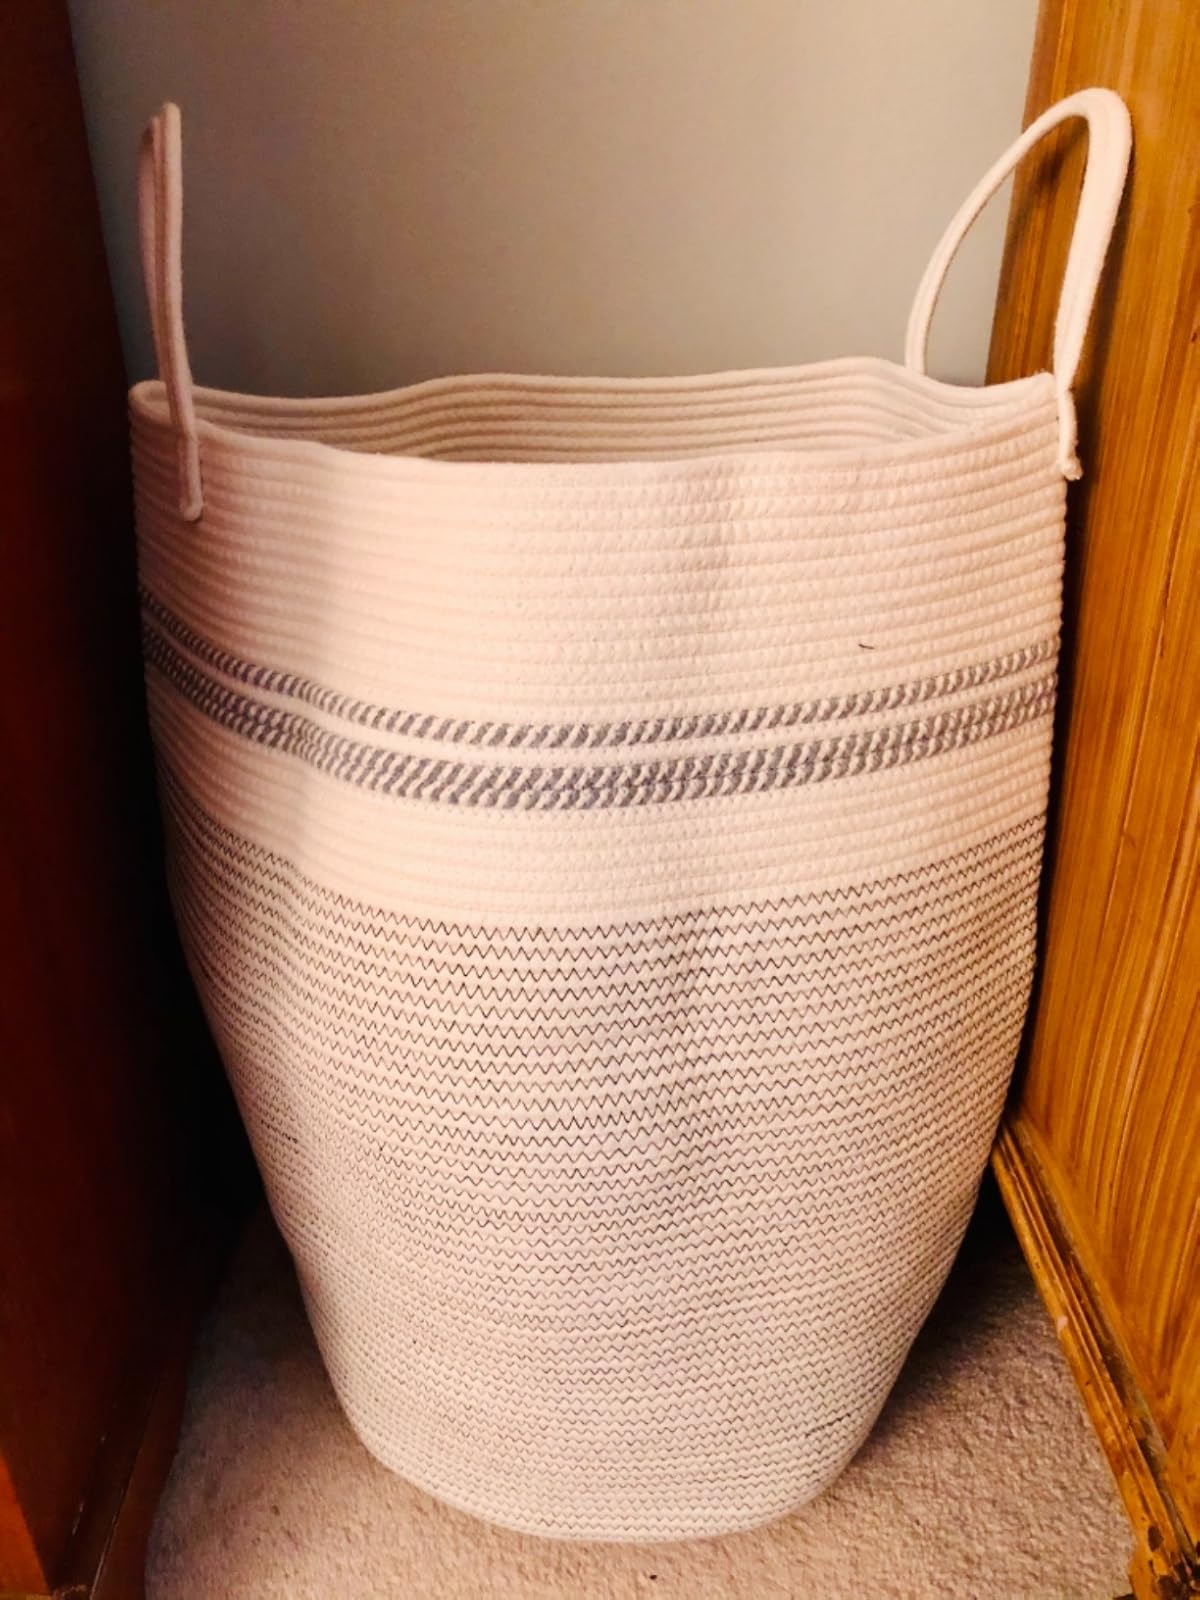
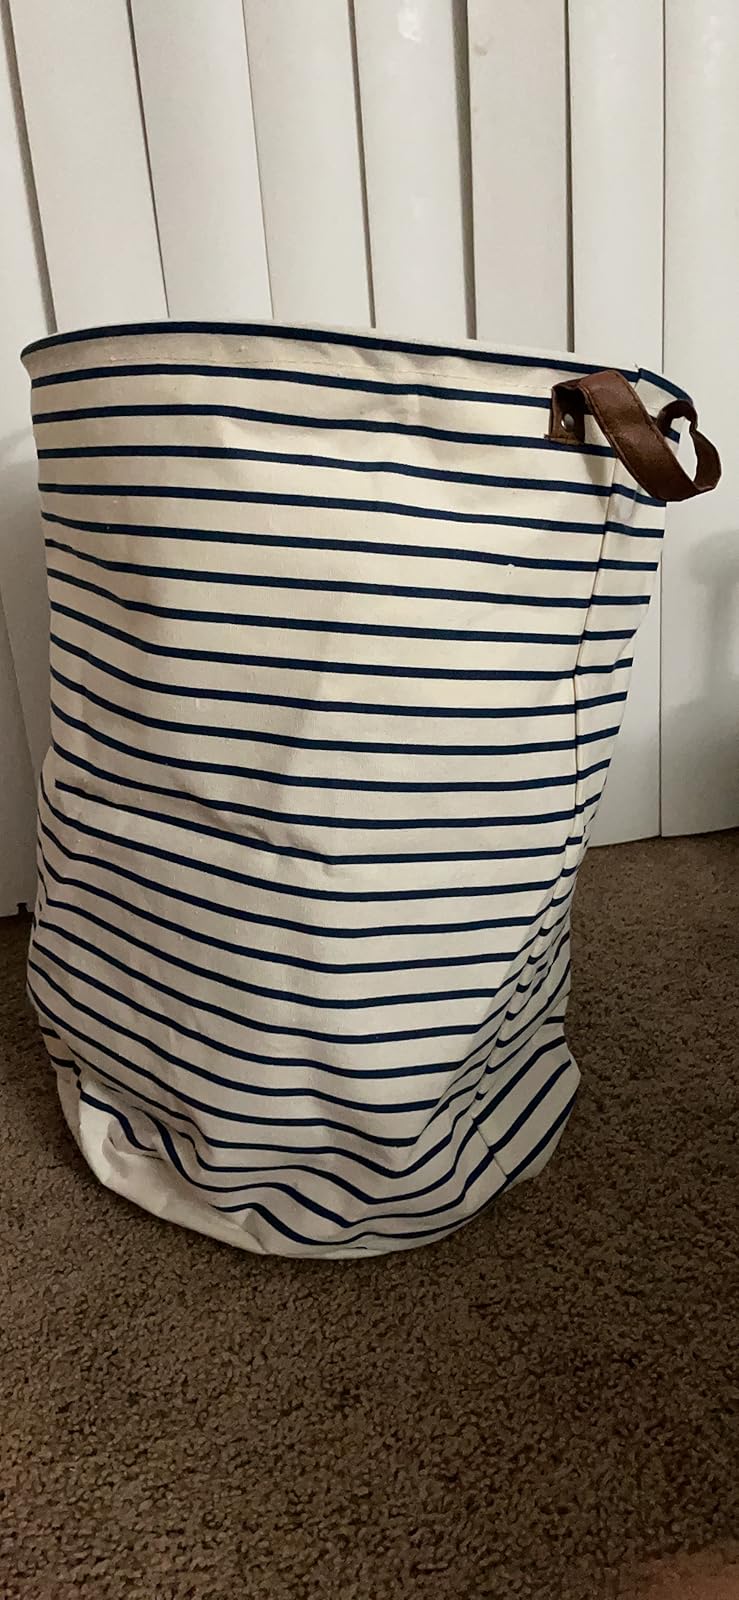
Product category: items_hamper
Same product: no